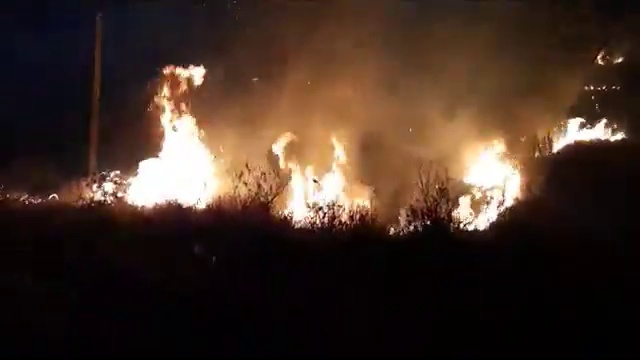
Fire: yes
Smoke: yes